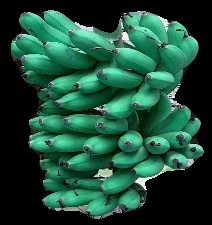
Variety: rasbale
Grade: grade1